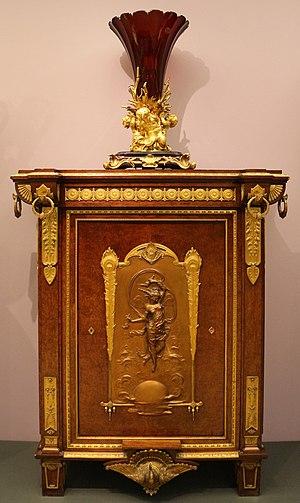
Charles-Guillaume Diehl, né le 28 juillet 1811 à Steinbach et mort len1885 à Chessy, est un ébéniste, spécialisé dans la création de petits meubles. Il est naturalisé français en 1872.
Émile-Coriolan Guillemin, né à Paris le 16 octobre 1841 et mort dans la même ville en 1907, est un sculpteur français.